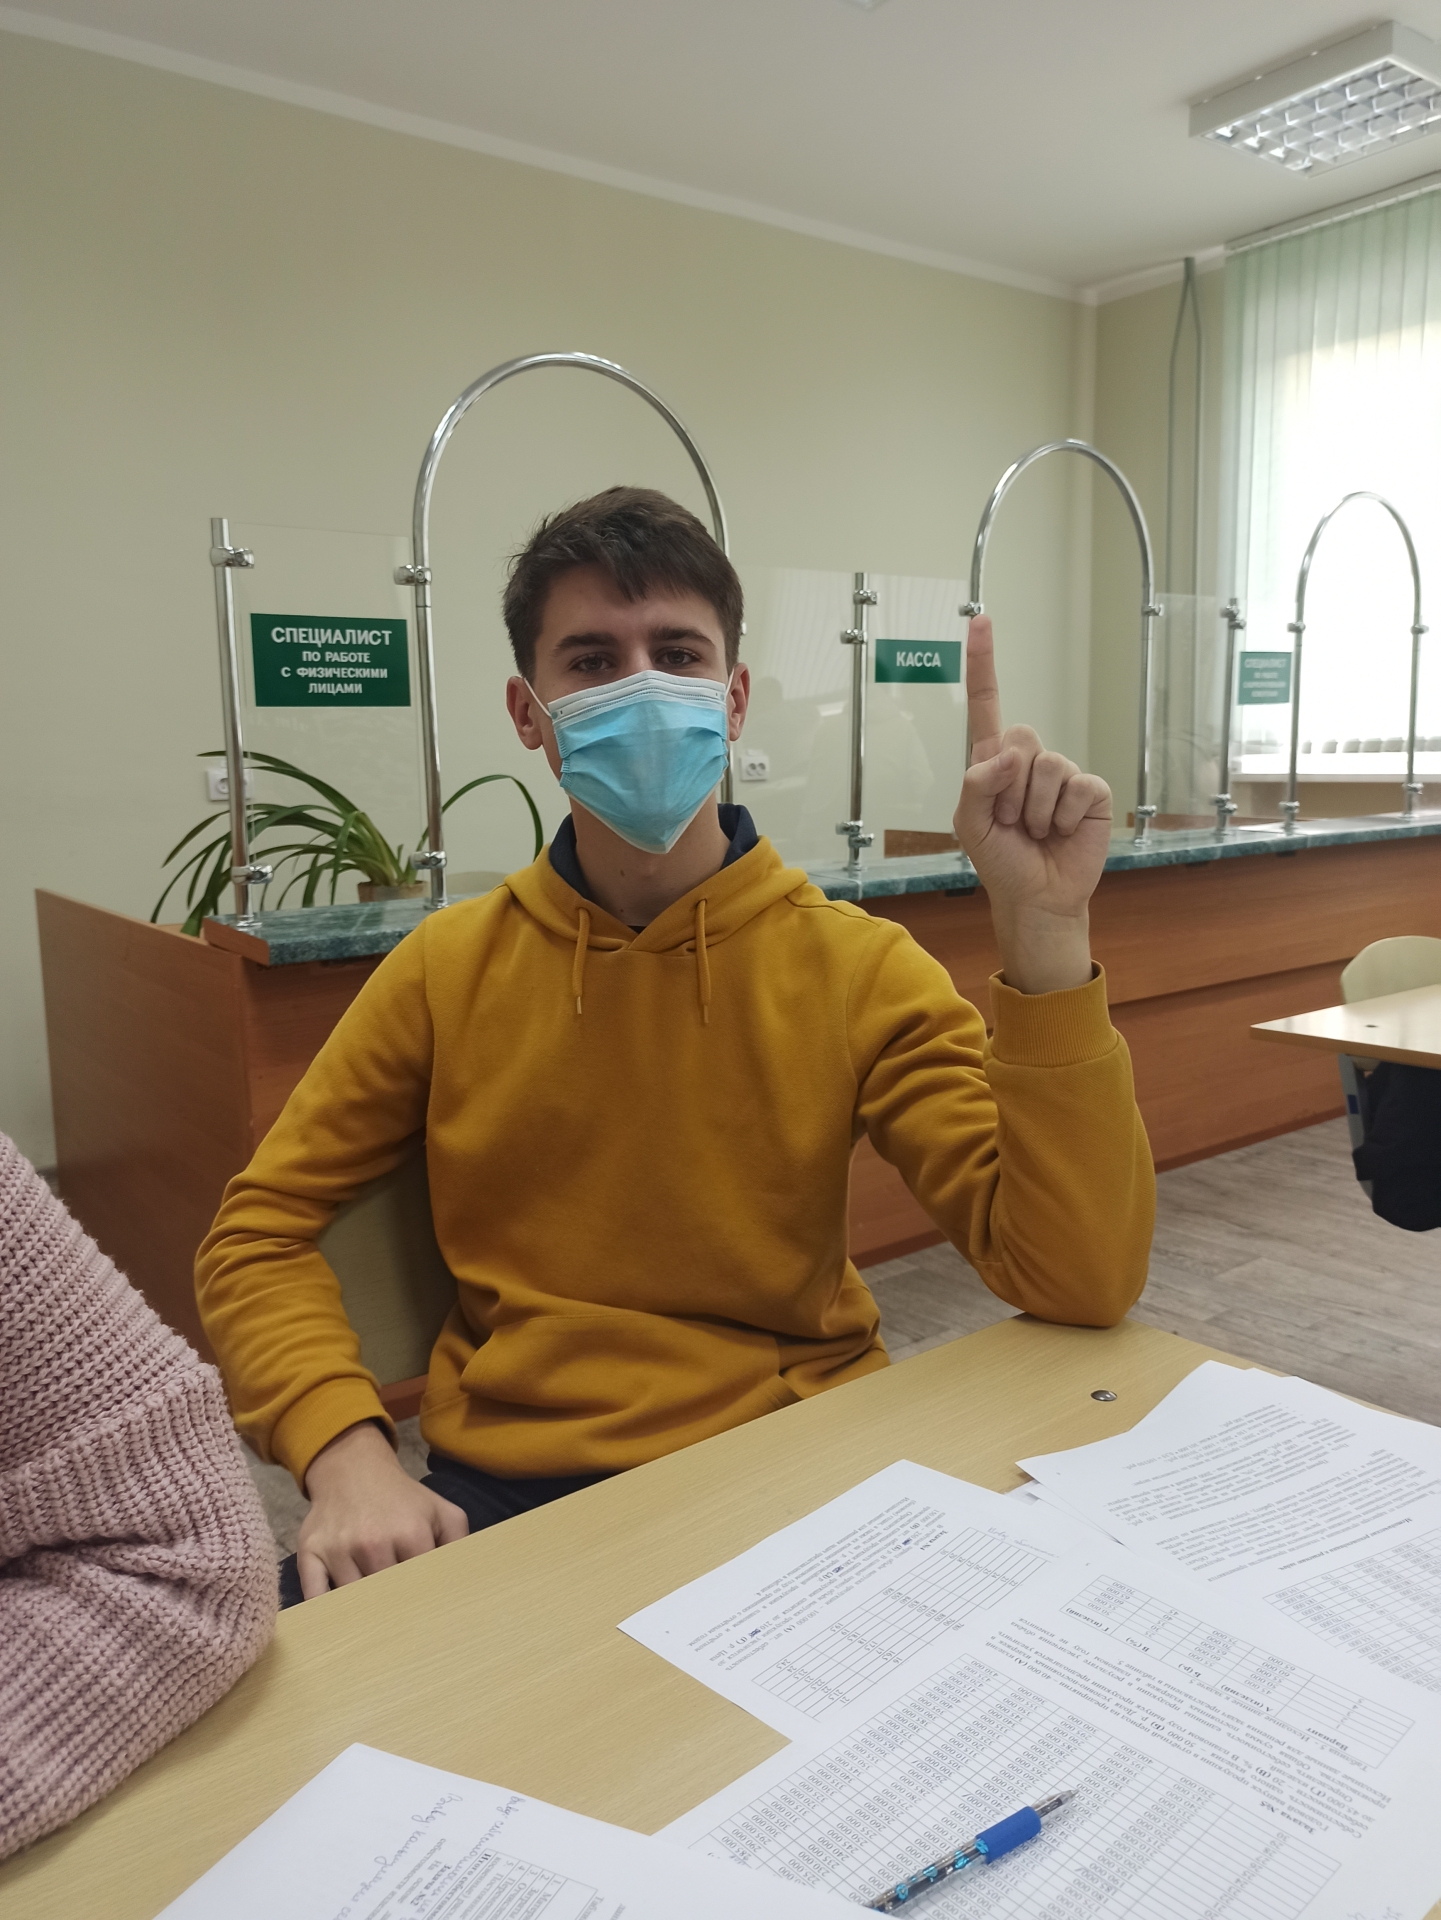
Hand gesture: one